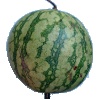
Label: Watermelon 1